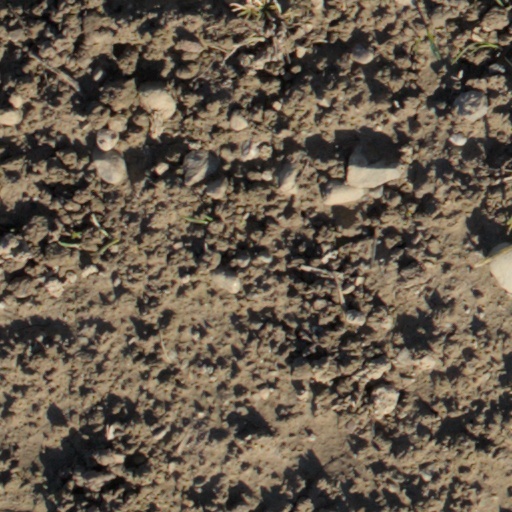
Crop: wheat